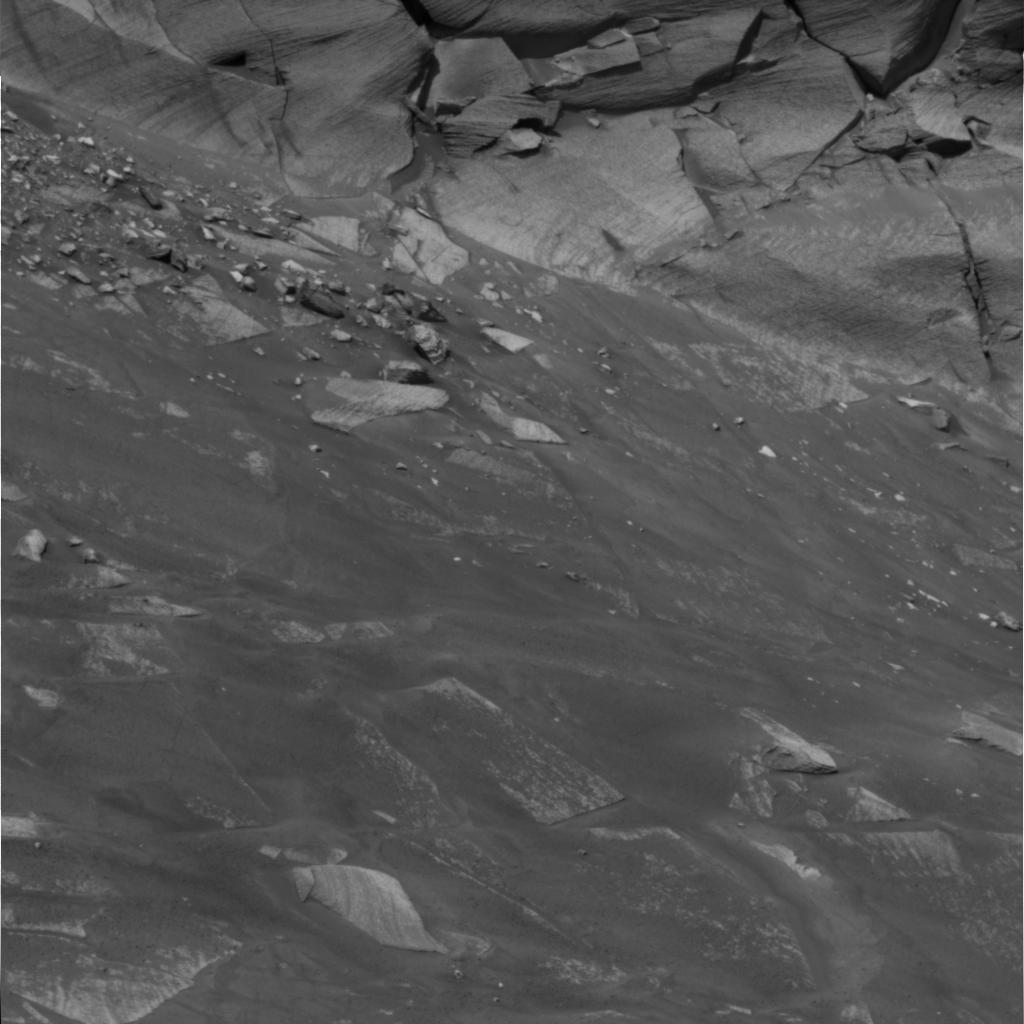
Surface features visible: Rock Outcrops, Float Rocks, Clasts, Rock (Linear Features), Soil, Nearby Surface